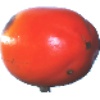
Label: Kaki 1